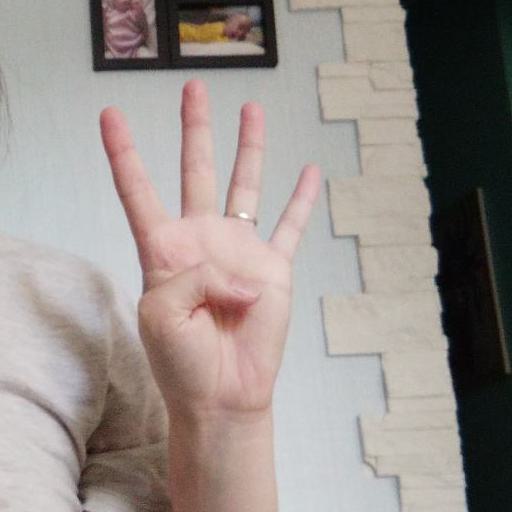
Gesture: four